Depot Town

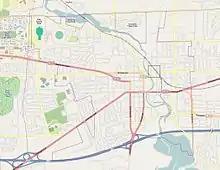
The location of Depot Town within Ypsilanti.

Depot Town is immediately northeast of downtown Ypsilanti. Frog Island and Riverside Parks, both on the Huron River, are immediately to the west of Depot Town, and are often informally considered part of the district. A three-way bridge, known as the "tridge", links the two parks and Depot Town over the Huron River. Just beyond Riverside Park, the Michigan Firehouse Museum is at the corner of Cross Street and Huron Street. Prospect Park, the oldest park in Ypsilanti, is one block west of Depot Town on Cross Street. The Corner Brewery, just north of Depot Town, is also commonly associated with the district, and Highland Cemetery is a half-mile north of Depot Town on River Street.